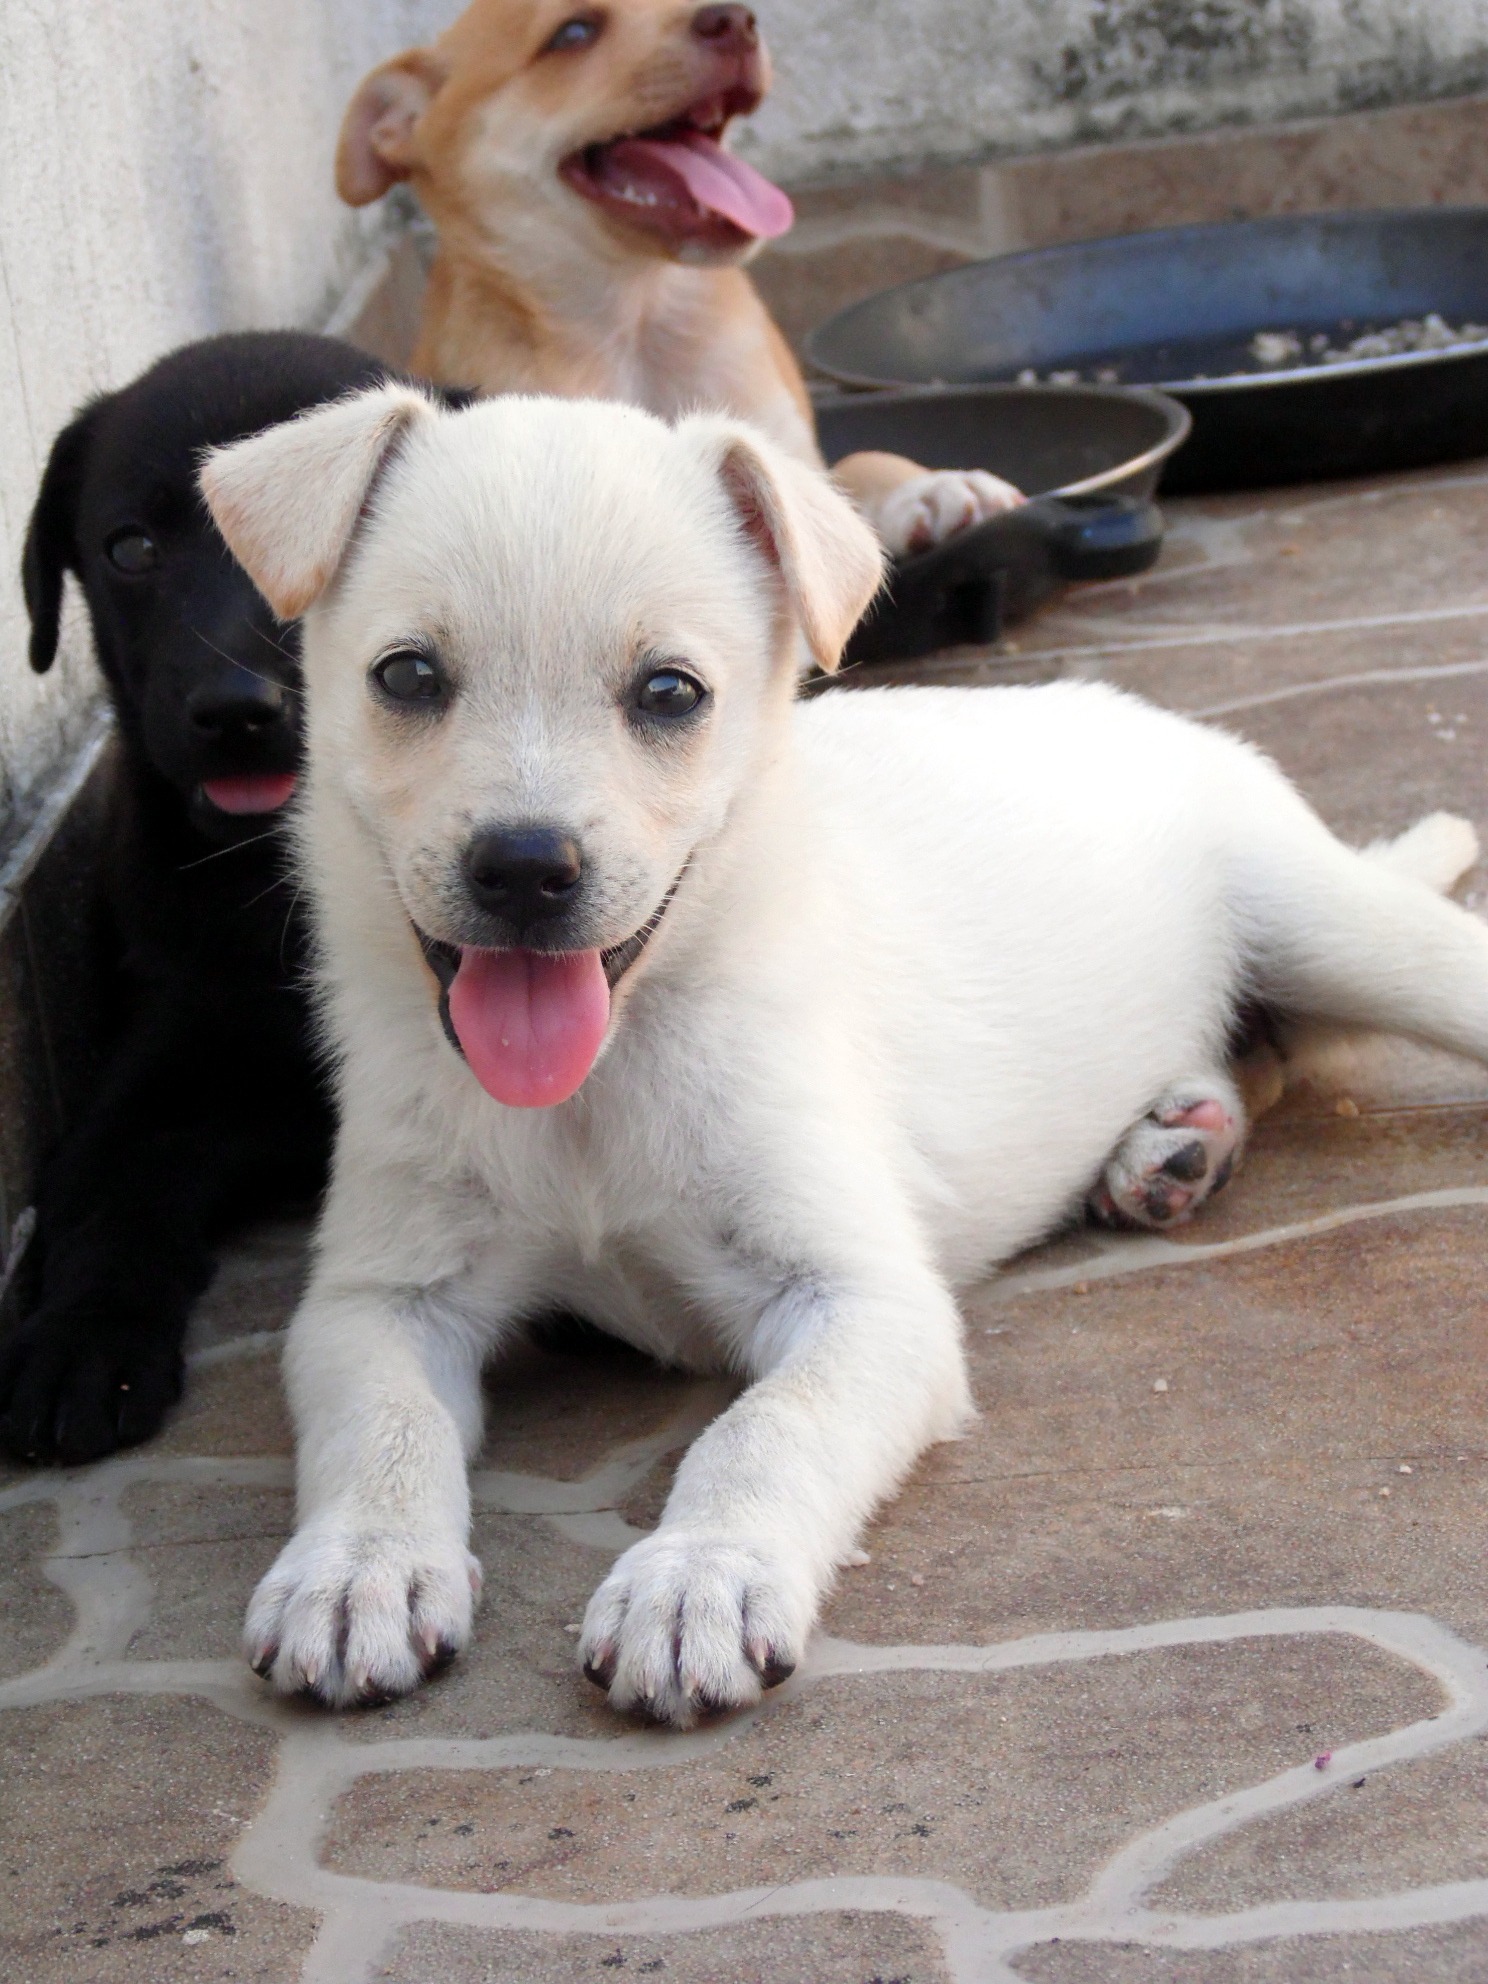
puppy, dog, animal, mammal, vertebrate, labrador retriever, dog breed, terrier, parson russell terrier, jack russell terrier, street dog, dog like mammal, dog breed group, russell terrier